Mehmed Cavid

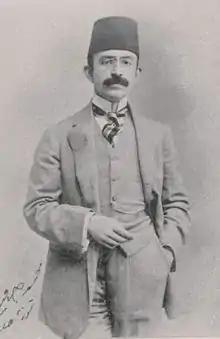
Cavid Bey in 1918

Mehmet Cavit Bey, Mehmed Cavid Bey or Mehmed Djavid Bey (1875 – 26 August 1926) was a Dönme–Ottoman economist, newspaper editor and leading liberal politician during the dissolution period of the Ottoman Empire. As a Young Turk and a member of the Committee of Union and Progress (CUP) he had positions in government after the constitution was re-established. In the beginning of the Republican period, he was controversially tried and executed for his alleged involvement in an assassination attempt against Mustafa Kemal Atatürk.